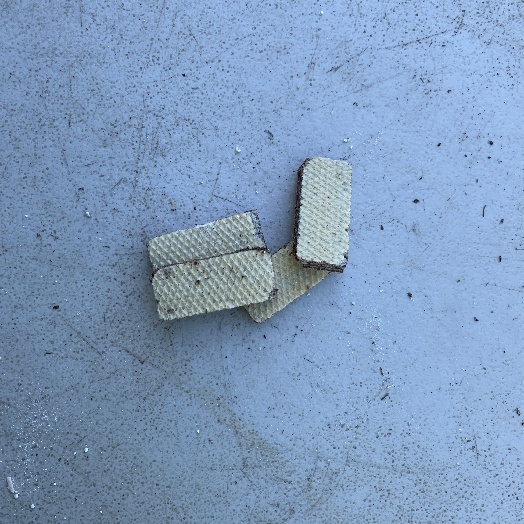
Label: generalcompost